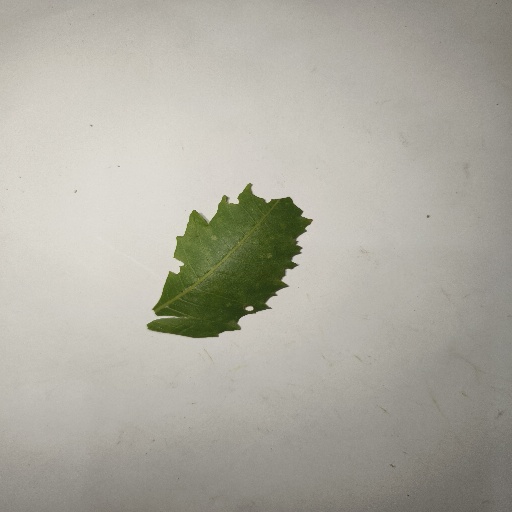
Species: Neem
Leaf condition: Shot Hole Leaf